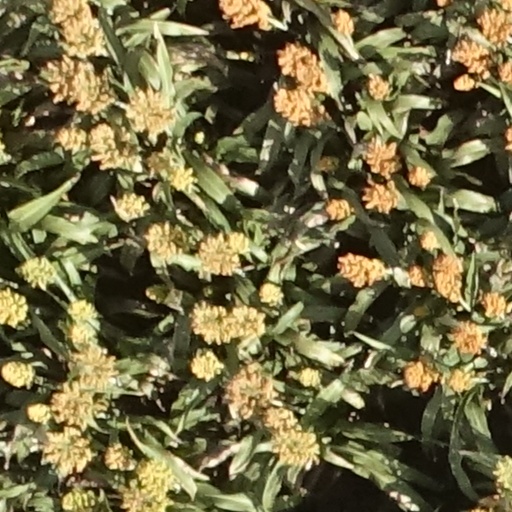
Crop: sorghum